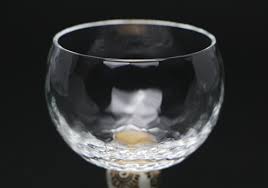
Waste category: glass